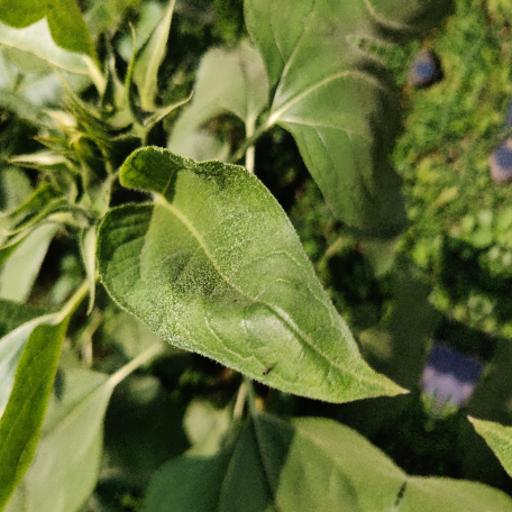
Label: Fresh_leaf